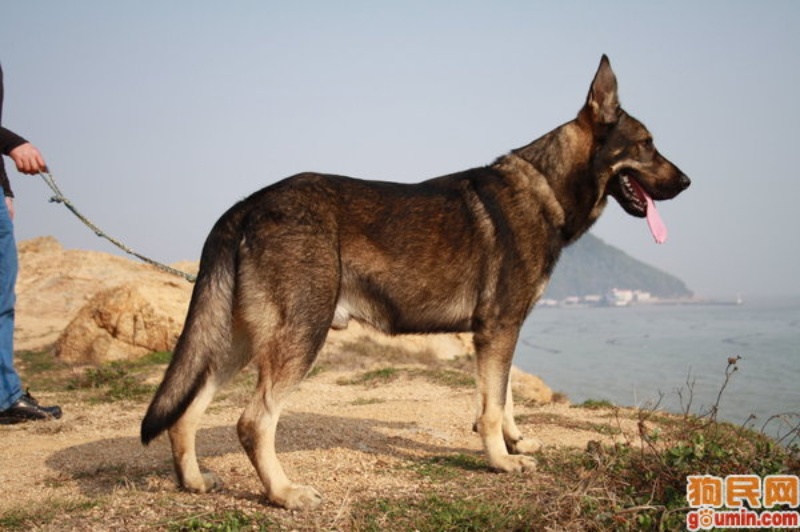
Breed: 258-n000104-Black_sable